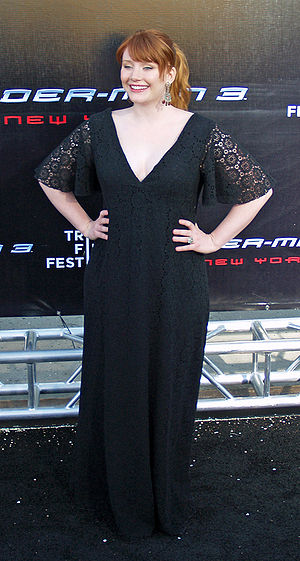
Bryce Dallas Howard
Bryce Dallas Howard, født 2. marts 1981 i Los Angeles, USA er en amerikansk skuespillerinde. Hun er datter af skuespilleren og filminstruktøren Ron Howard.